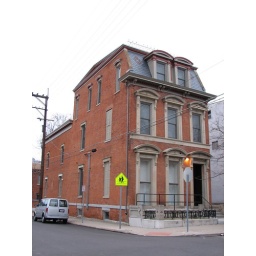
a house in the dayton street historic district